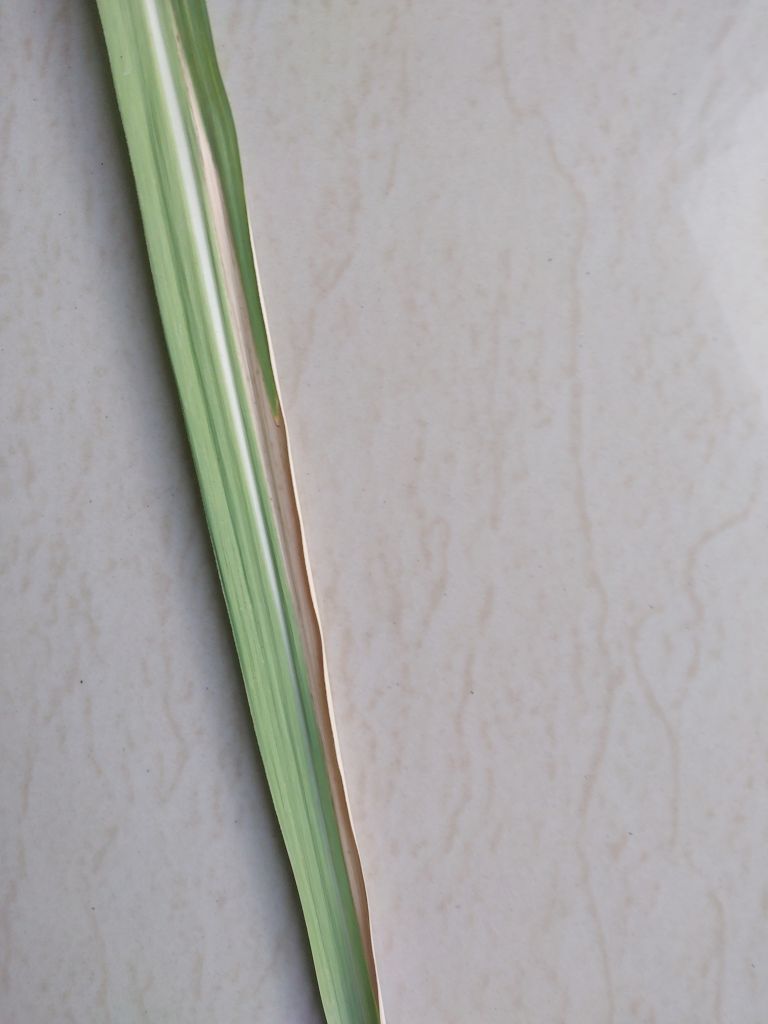
Label: Banded Chlorosis